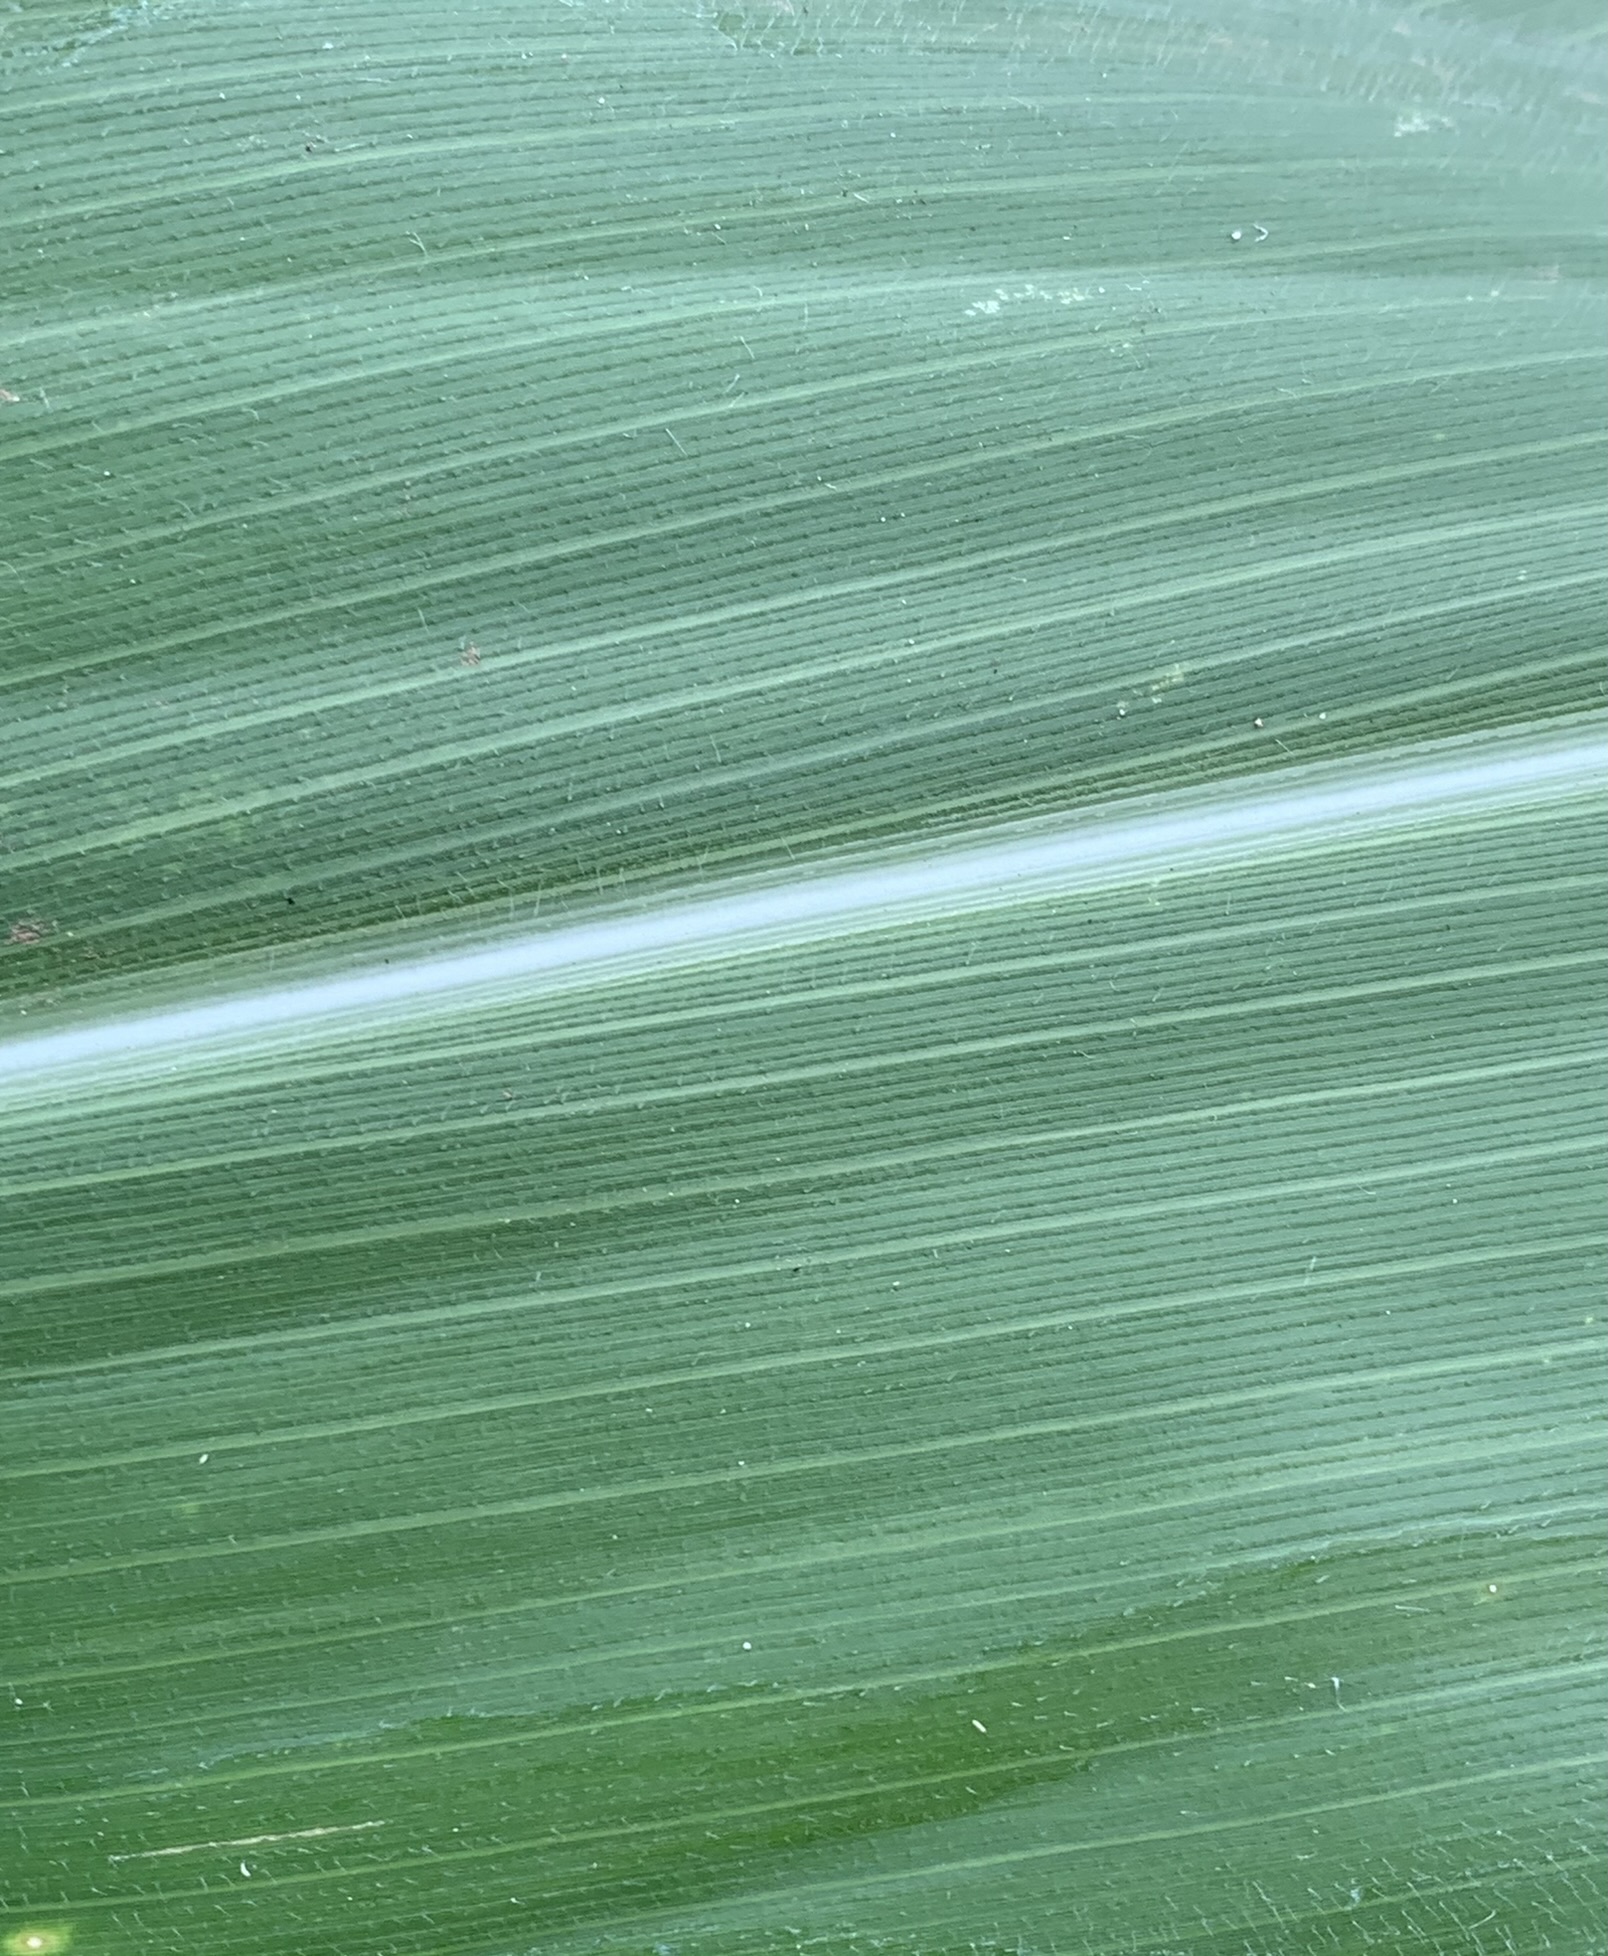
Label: Healthy